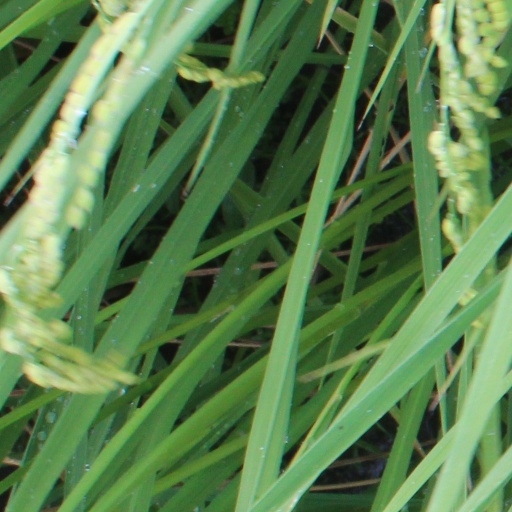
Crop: rice